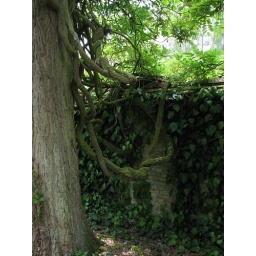
Vines climbing over a wall and up a tree